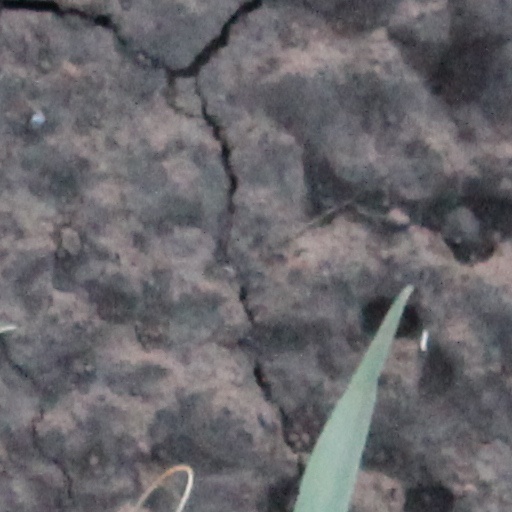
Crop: wheat